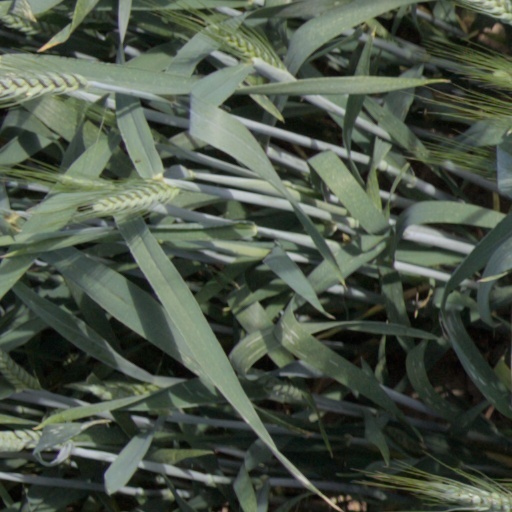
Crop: wheat